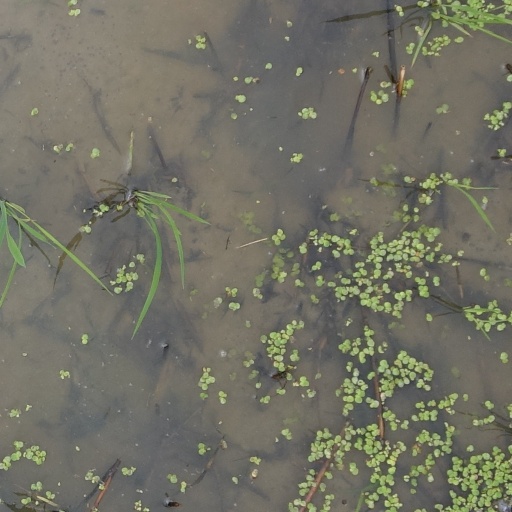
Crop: rice